Agarak, Aragatsotn

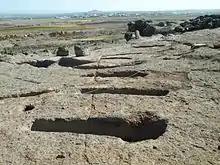
Rock structures from Agarak

A large quantity of potsherds, as well as mumerousround portable clay fireplaces, represent the succeeding Kura–Araxes culture; they are dated to 29th-27th century BC, and are similar to Shengavit-type pottery.